Music of Latvia

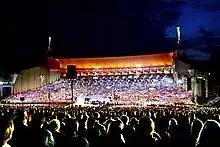
2008 Latvian Song and Dance Festival

Choir traditions are very strong in Latvia. Alongside many professional choirs, there are tens of thousands of Latvians who are part of different amateur choirs. Once every five years the Latvian National Song and Dance Festival takes place with around 20,000 singers taking part in it.